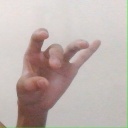
अक्षर: ओ